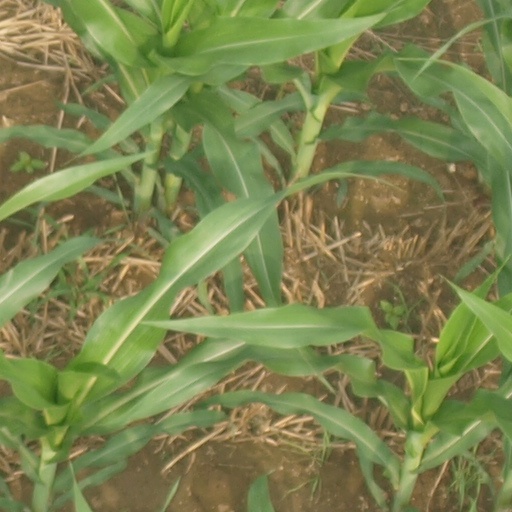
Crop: maize; corn